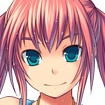
Portrait style: Anime Portrait